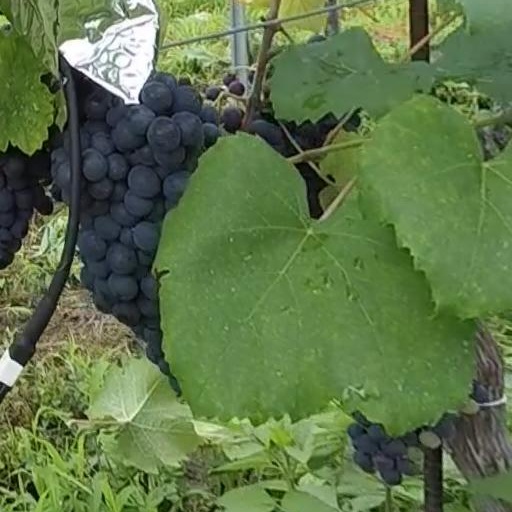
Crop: grape